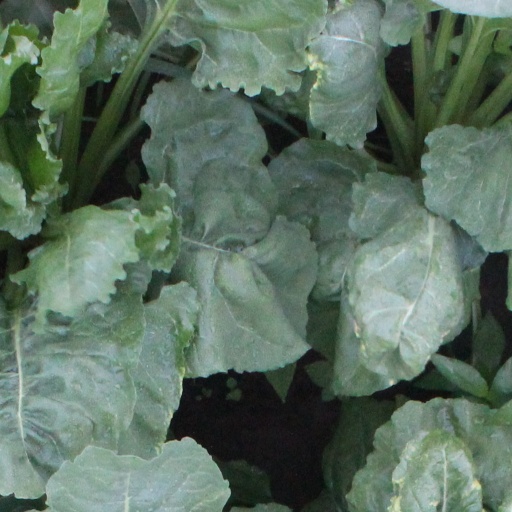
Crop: sugar beet